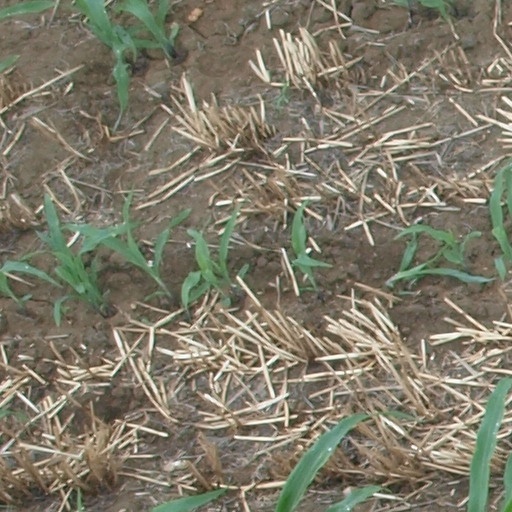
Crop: maize; corn